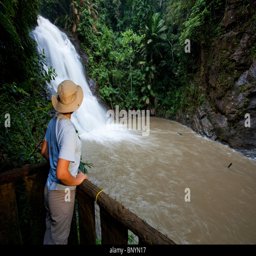
female tourist watching the upper waterfall at the forest cascading down